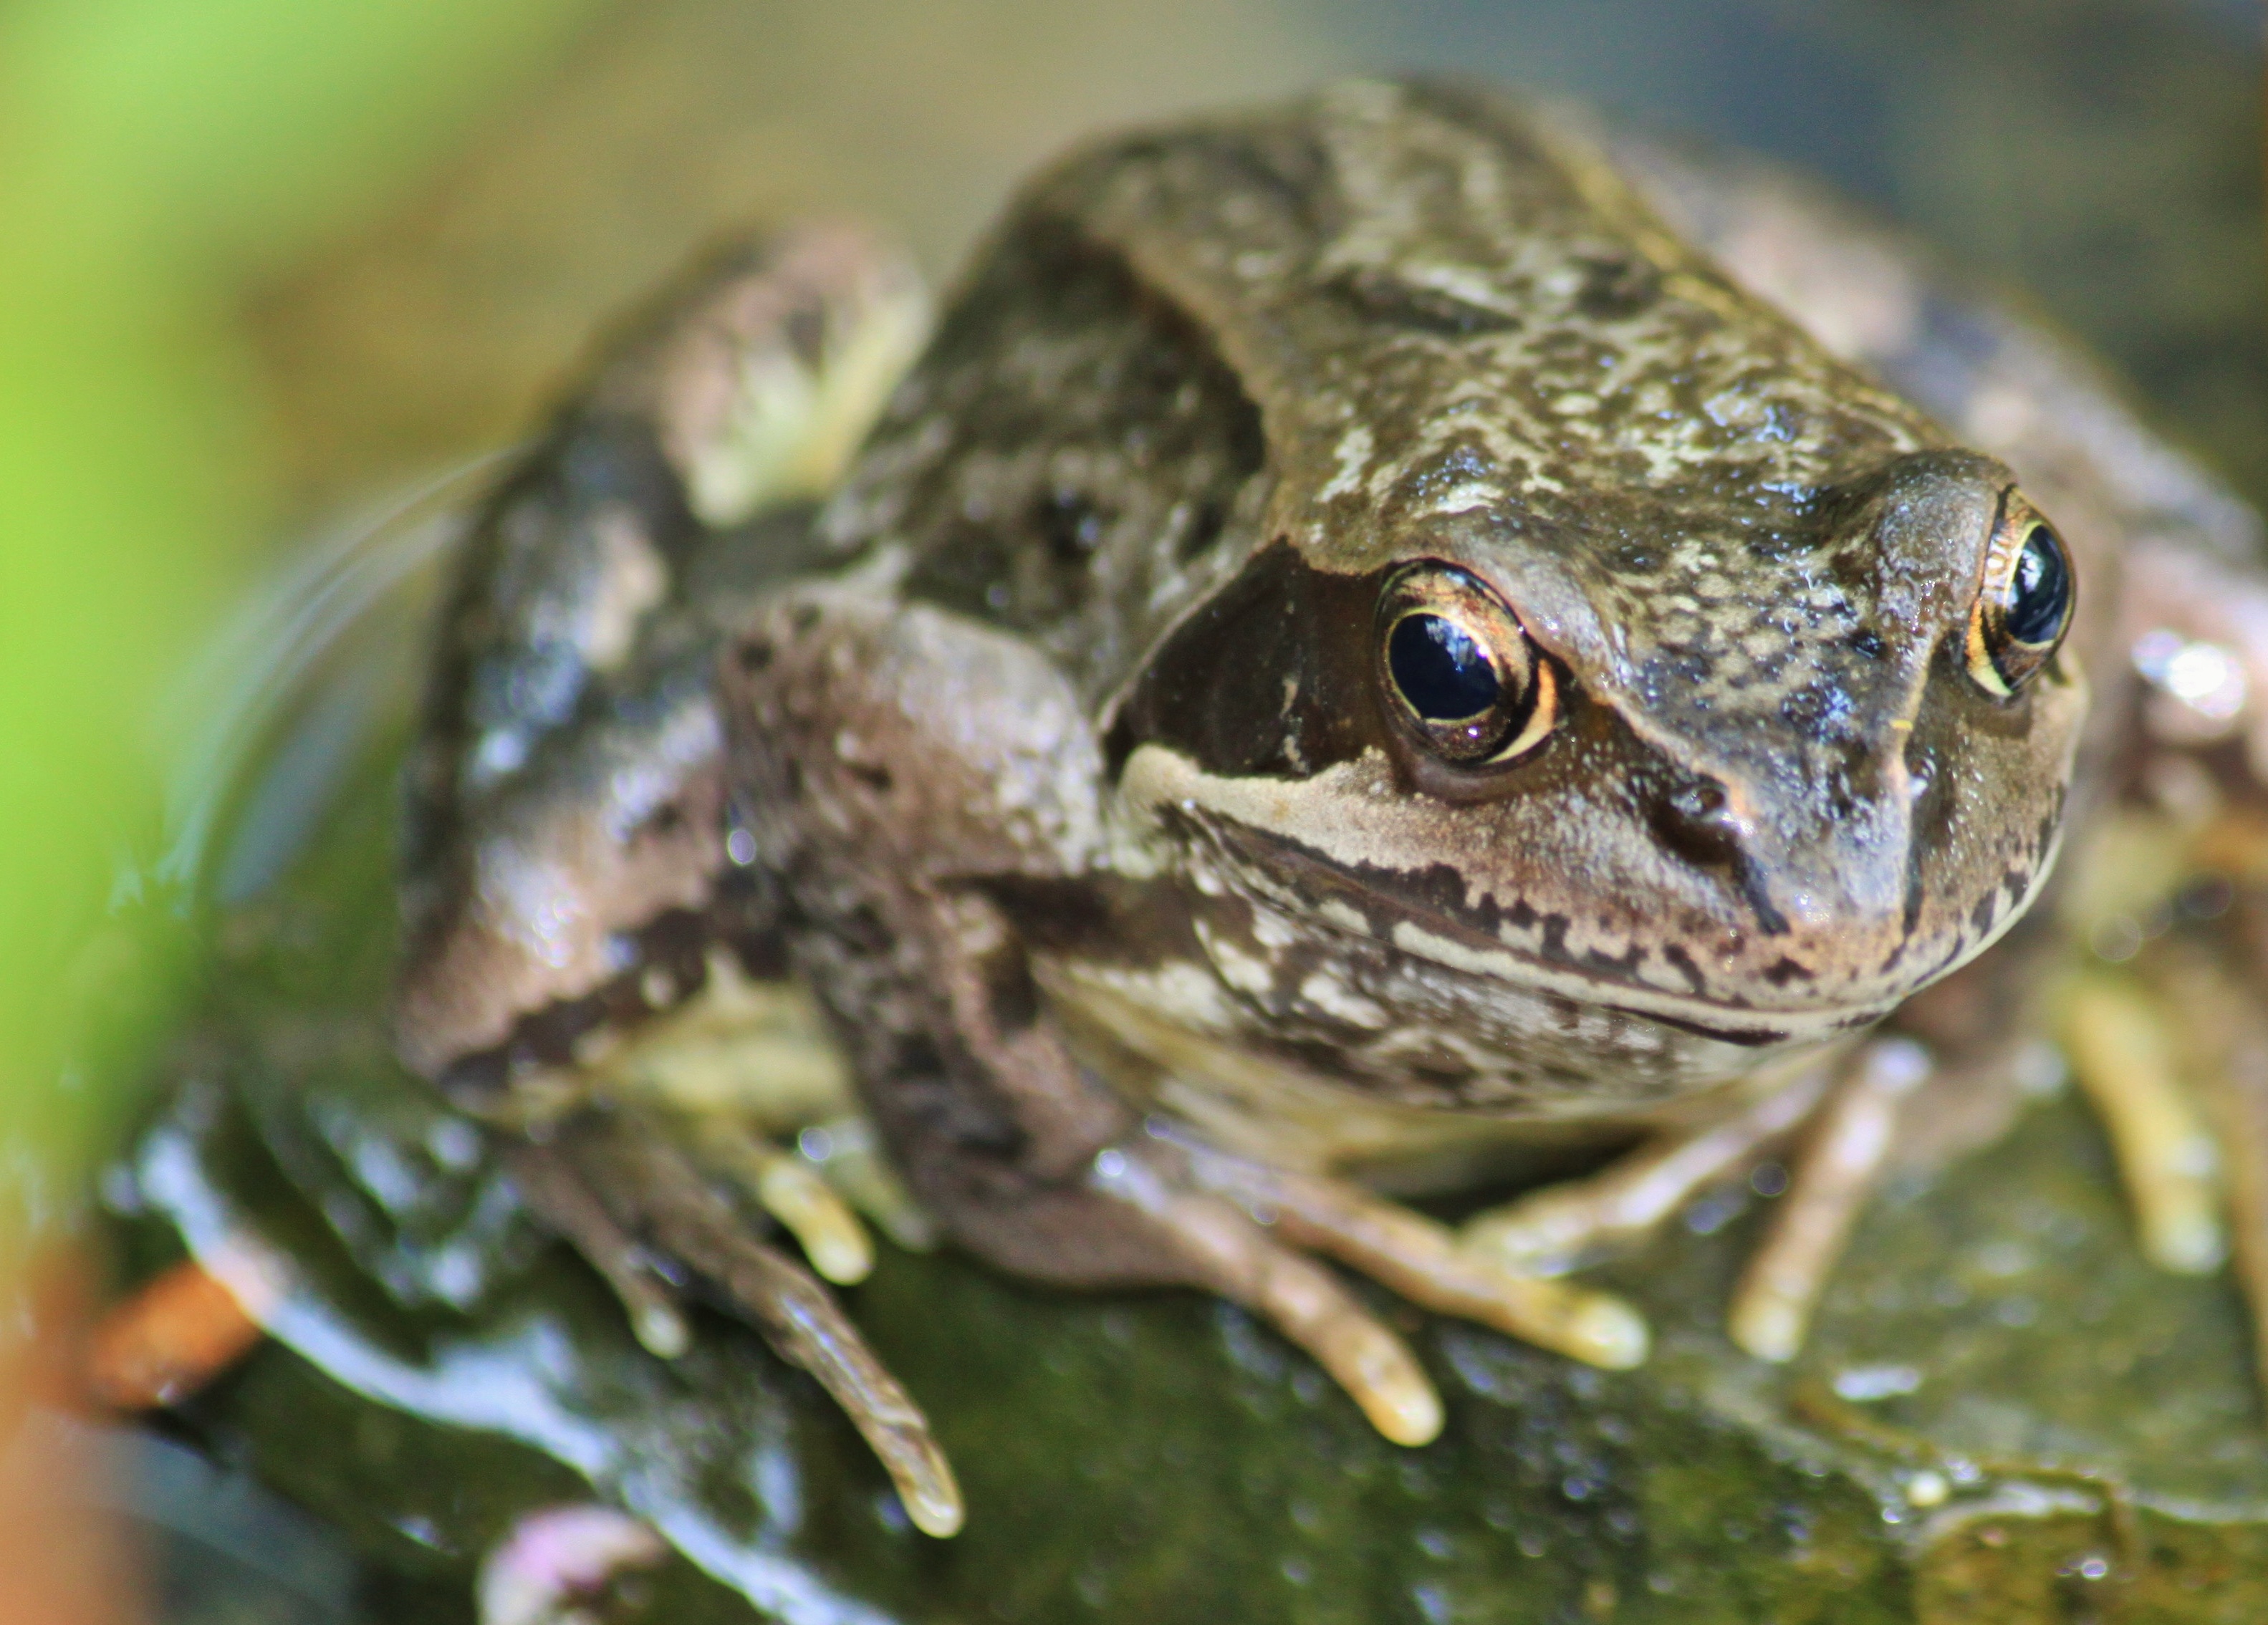
nature, animal, wildlife, green, biology, frog, toad, amphibian, close, fauna, close up, eyes, vertebrate, creature, macro photography, garden pond, frog pond, aquatic animal, pond inhabitants, bullfrog, ranidae, emydidae